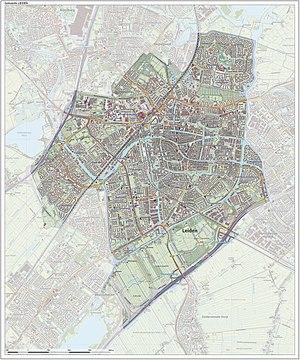
Leyde est une ville et commune néerlandaise située en province de Hollande-Méridionale, entre Amsterdam et La Haye, à une dizaine de kilomètres de la côte de la mer du Nord. Lors du recensement de 2016, elle compte 122 956 habitants, pour une agglomération d'environ 290 000 habitants.